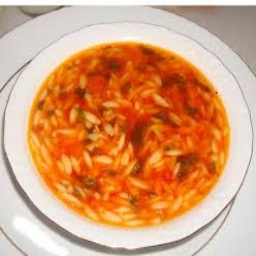
Label: sehriye_soup